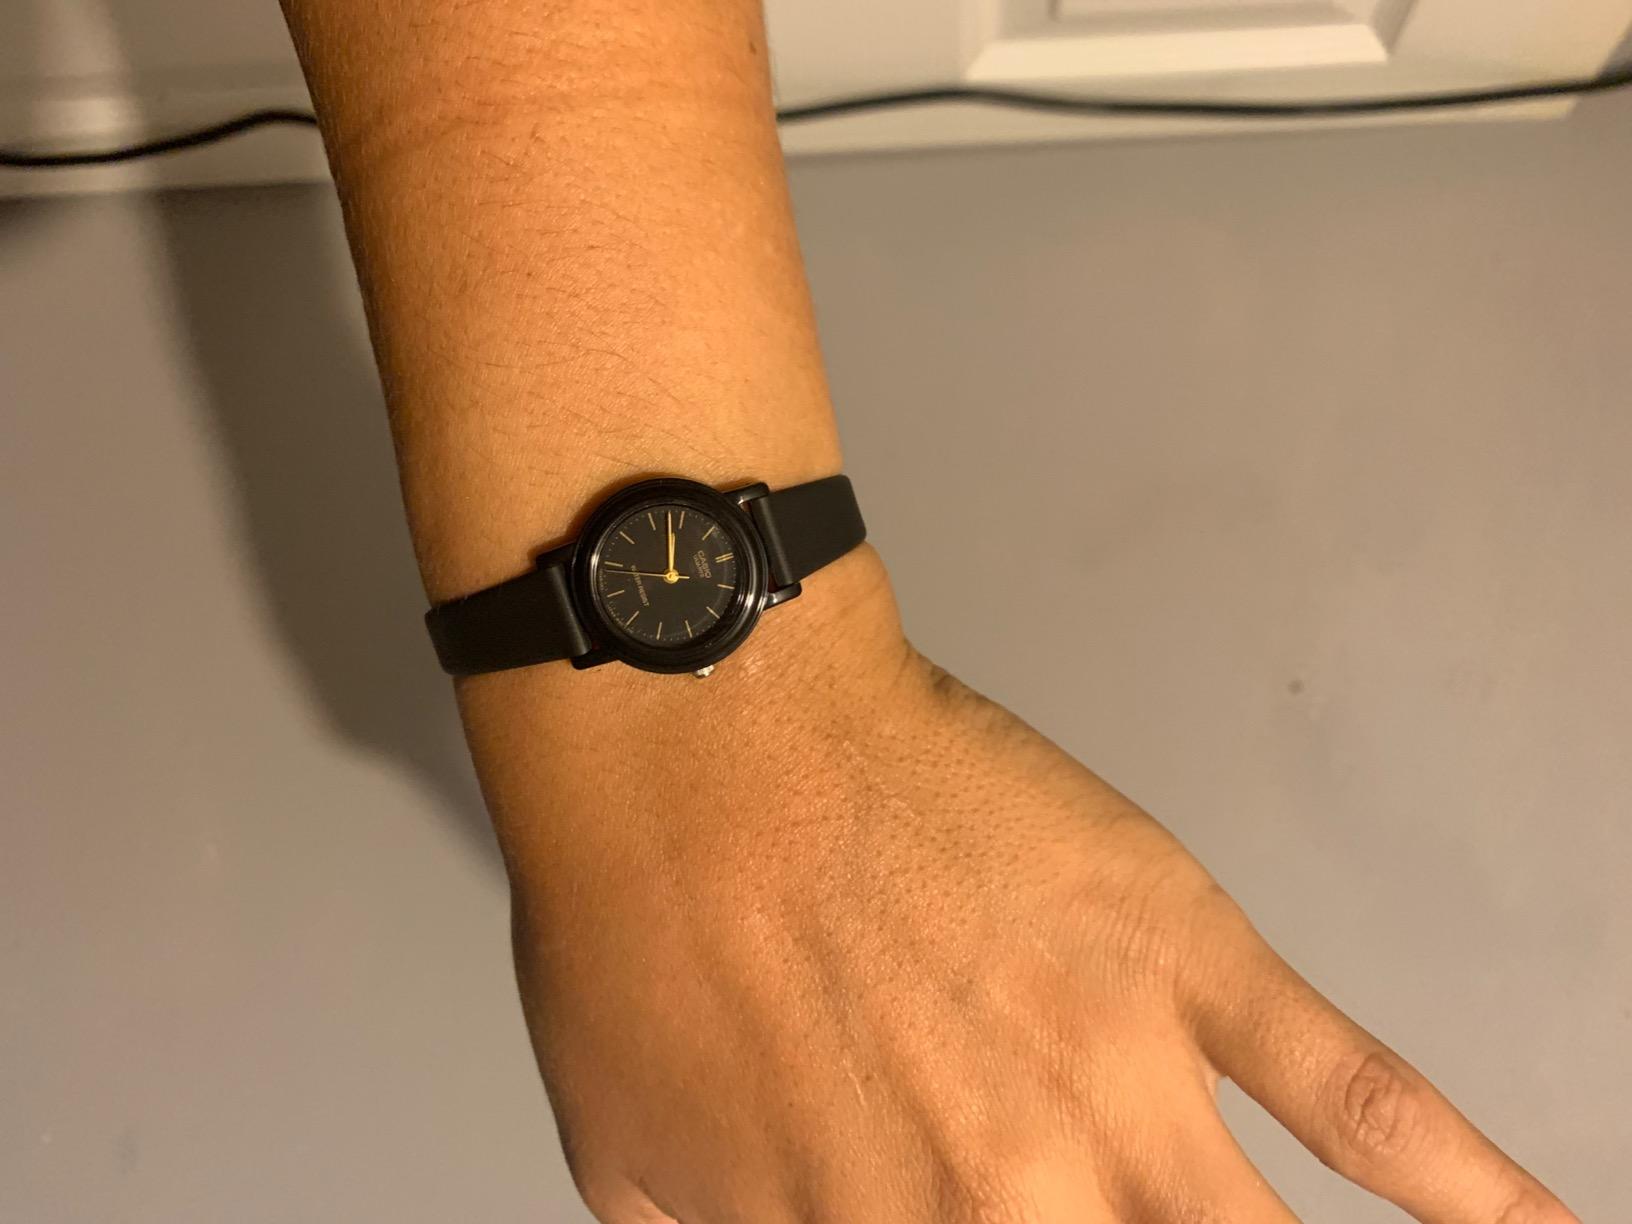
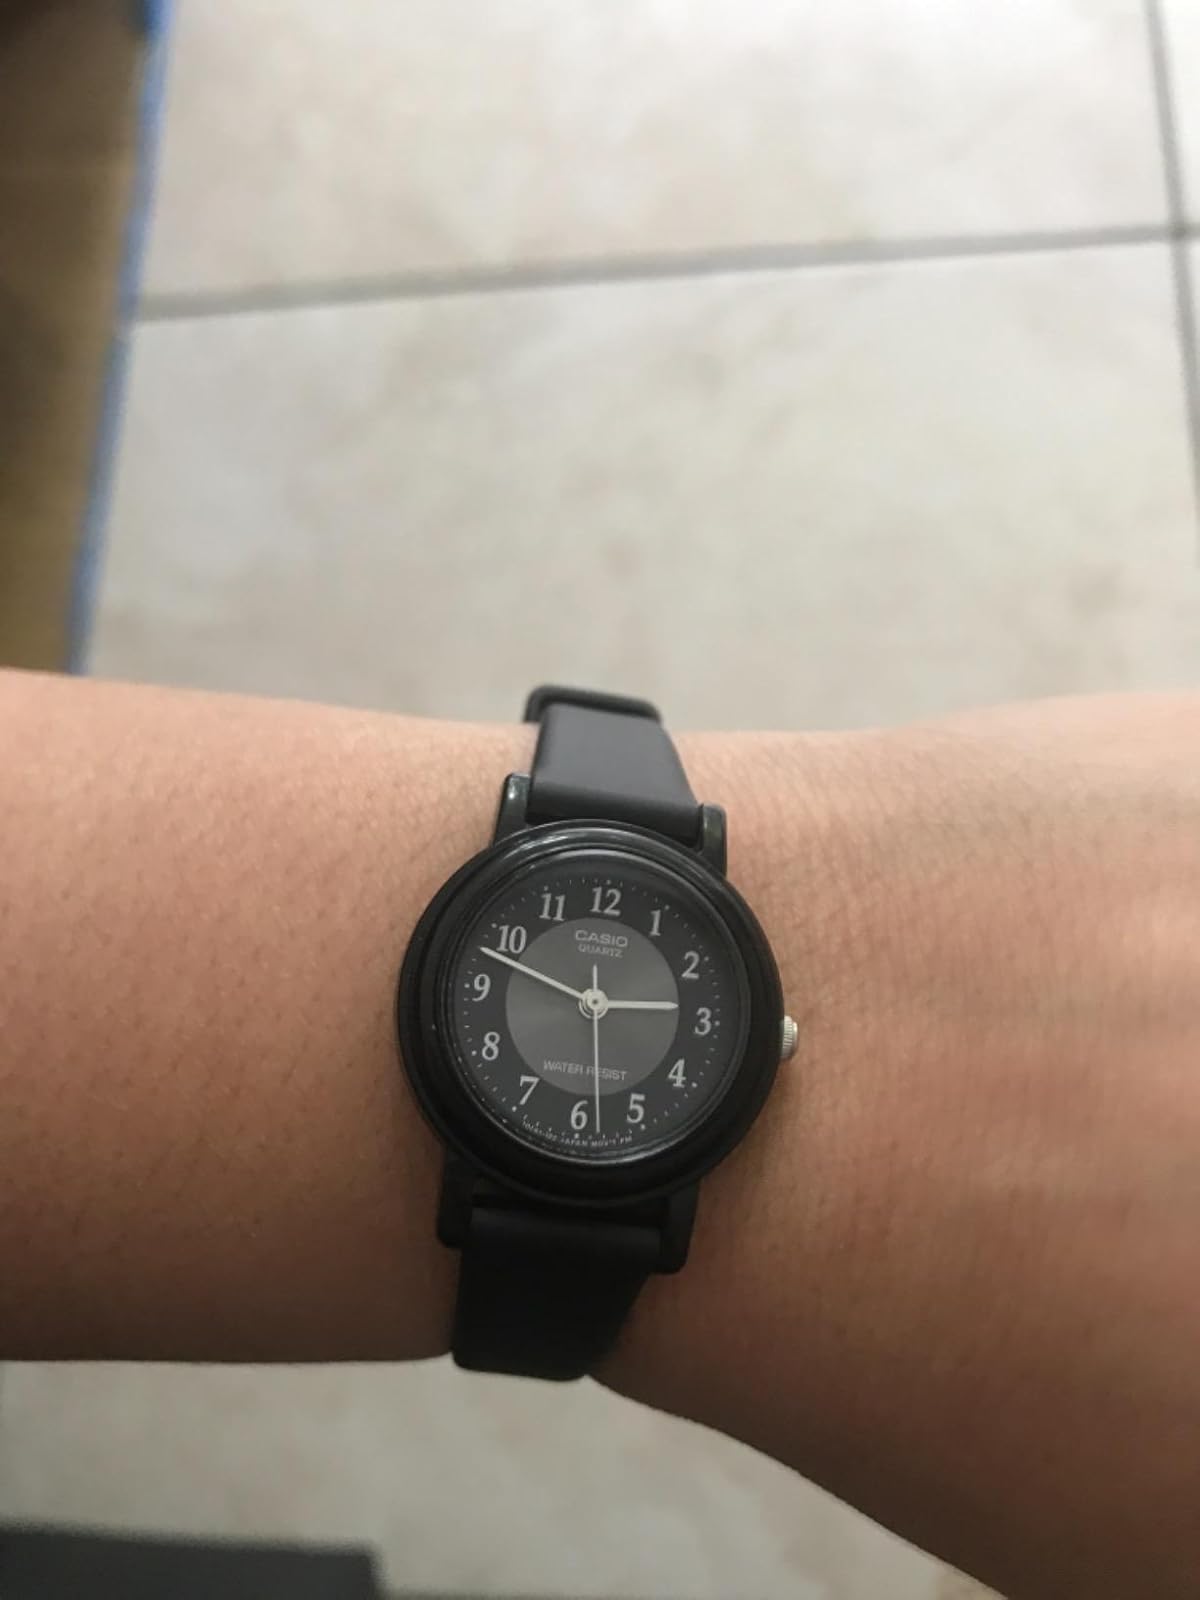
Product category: accessories_watch
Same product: no